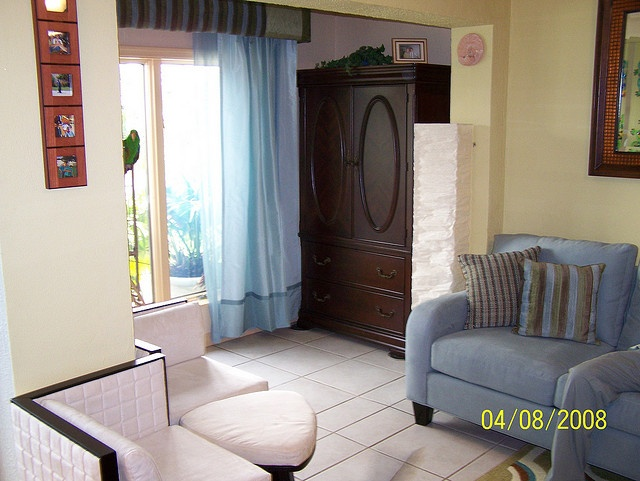
A living room is shown with couches and a cabinet.
A living room has white tile floors and a couch.
A room filled with nice furniture and a large window.
A parrot peers around the corner of this small but clean living room.
A living room has a white sectional chair.